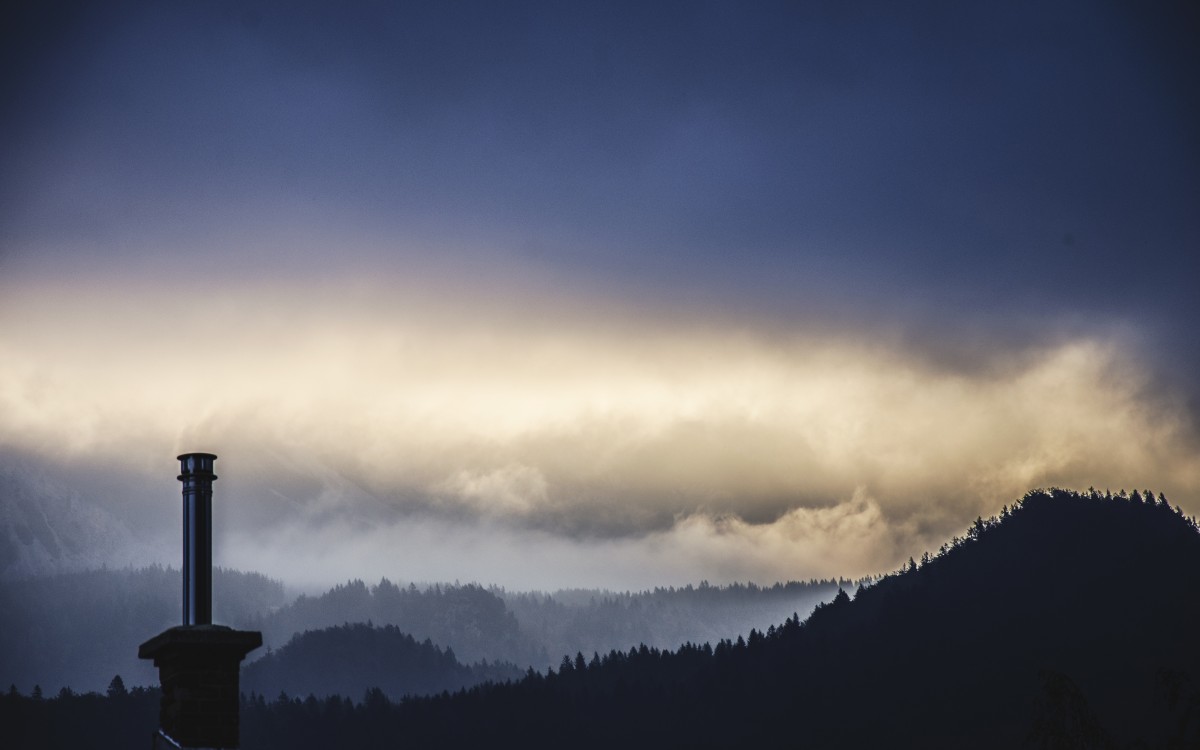
Tags: horizon, mountain, snow, light, cloud, sky, sunrise, sunset, mist, sunlight, morning, hill, wind, dawn, dusk, evening, reflection, weather, chimney, darkness, meteorological phenomenon, atmospheric phenomenon